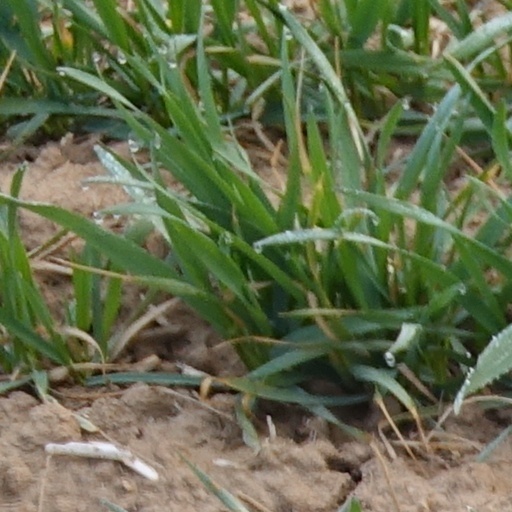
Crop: wheat